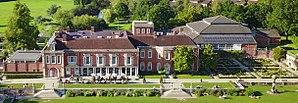
Edmund Henry Pery, 1ᵉʳ comte de Limerick PC, titré Lord Glentworth entre 1794 et 1800, et vicomte Limerick jusqu'en 1803, est un pair et un politicien irlandais.